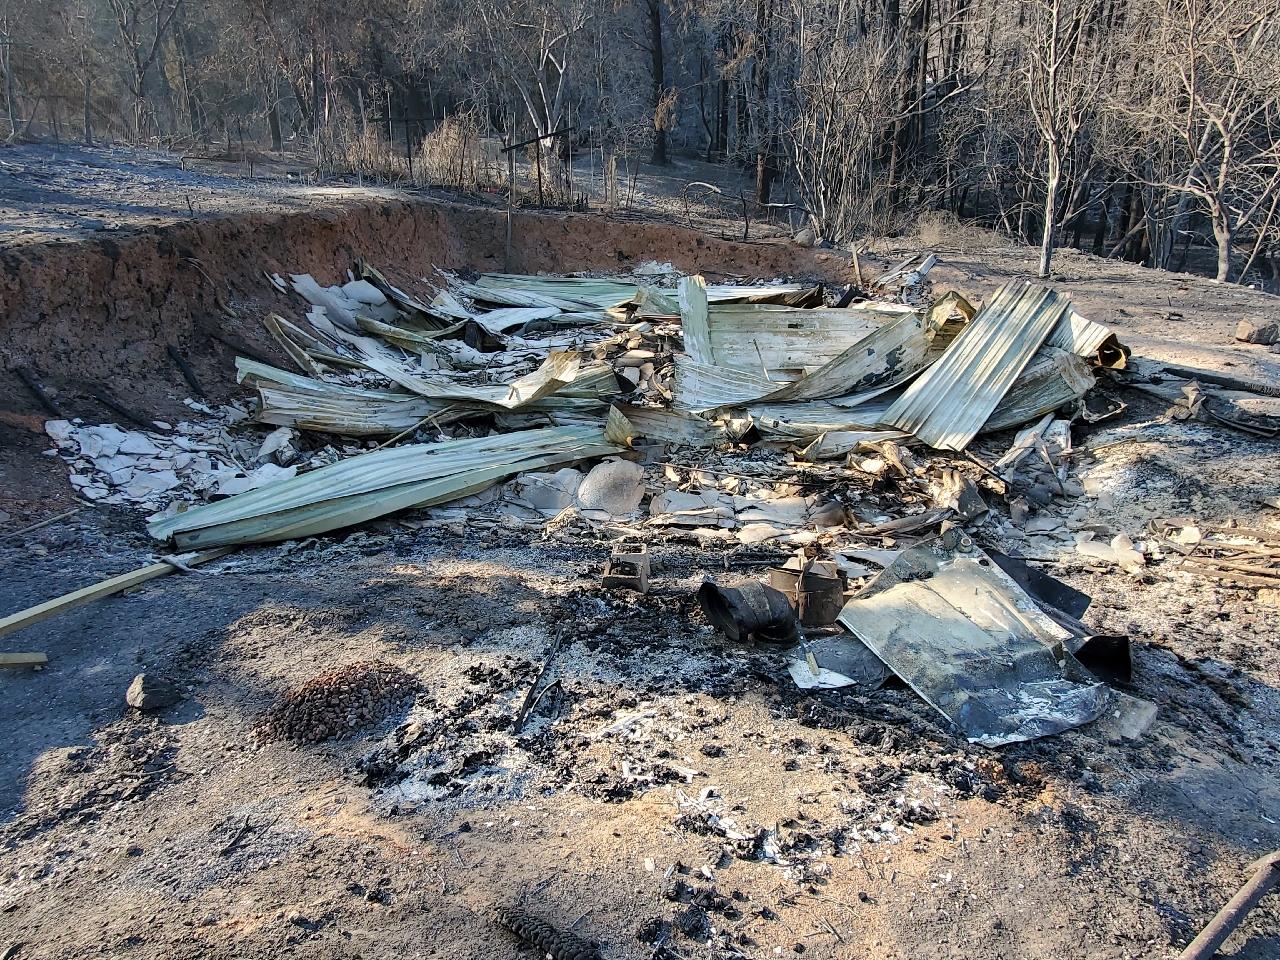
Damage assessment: destroyed